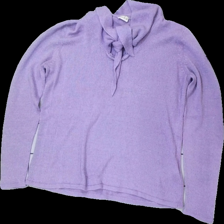
View: front
Type: Sweater
Category: Ladies
Brand: Not in the list
Brand text on label: atelier
Colors: Purple
Material: 100% acrylic
Cut: Regular
Season: All
Damage location: middle left
Damage 2 location: middle right
Price range: 50-100
Recommended usage: Reuse
Description: lila långärmad tjocktröja